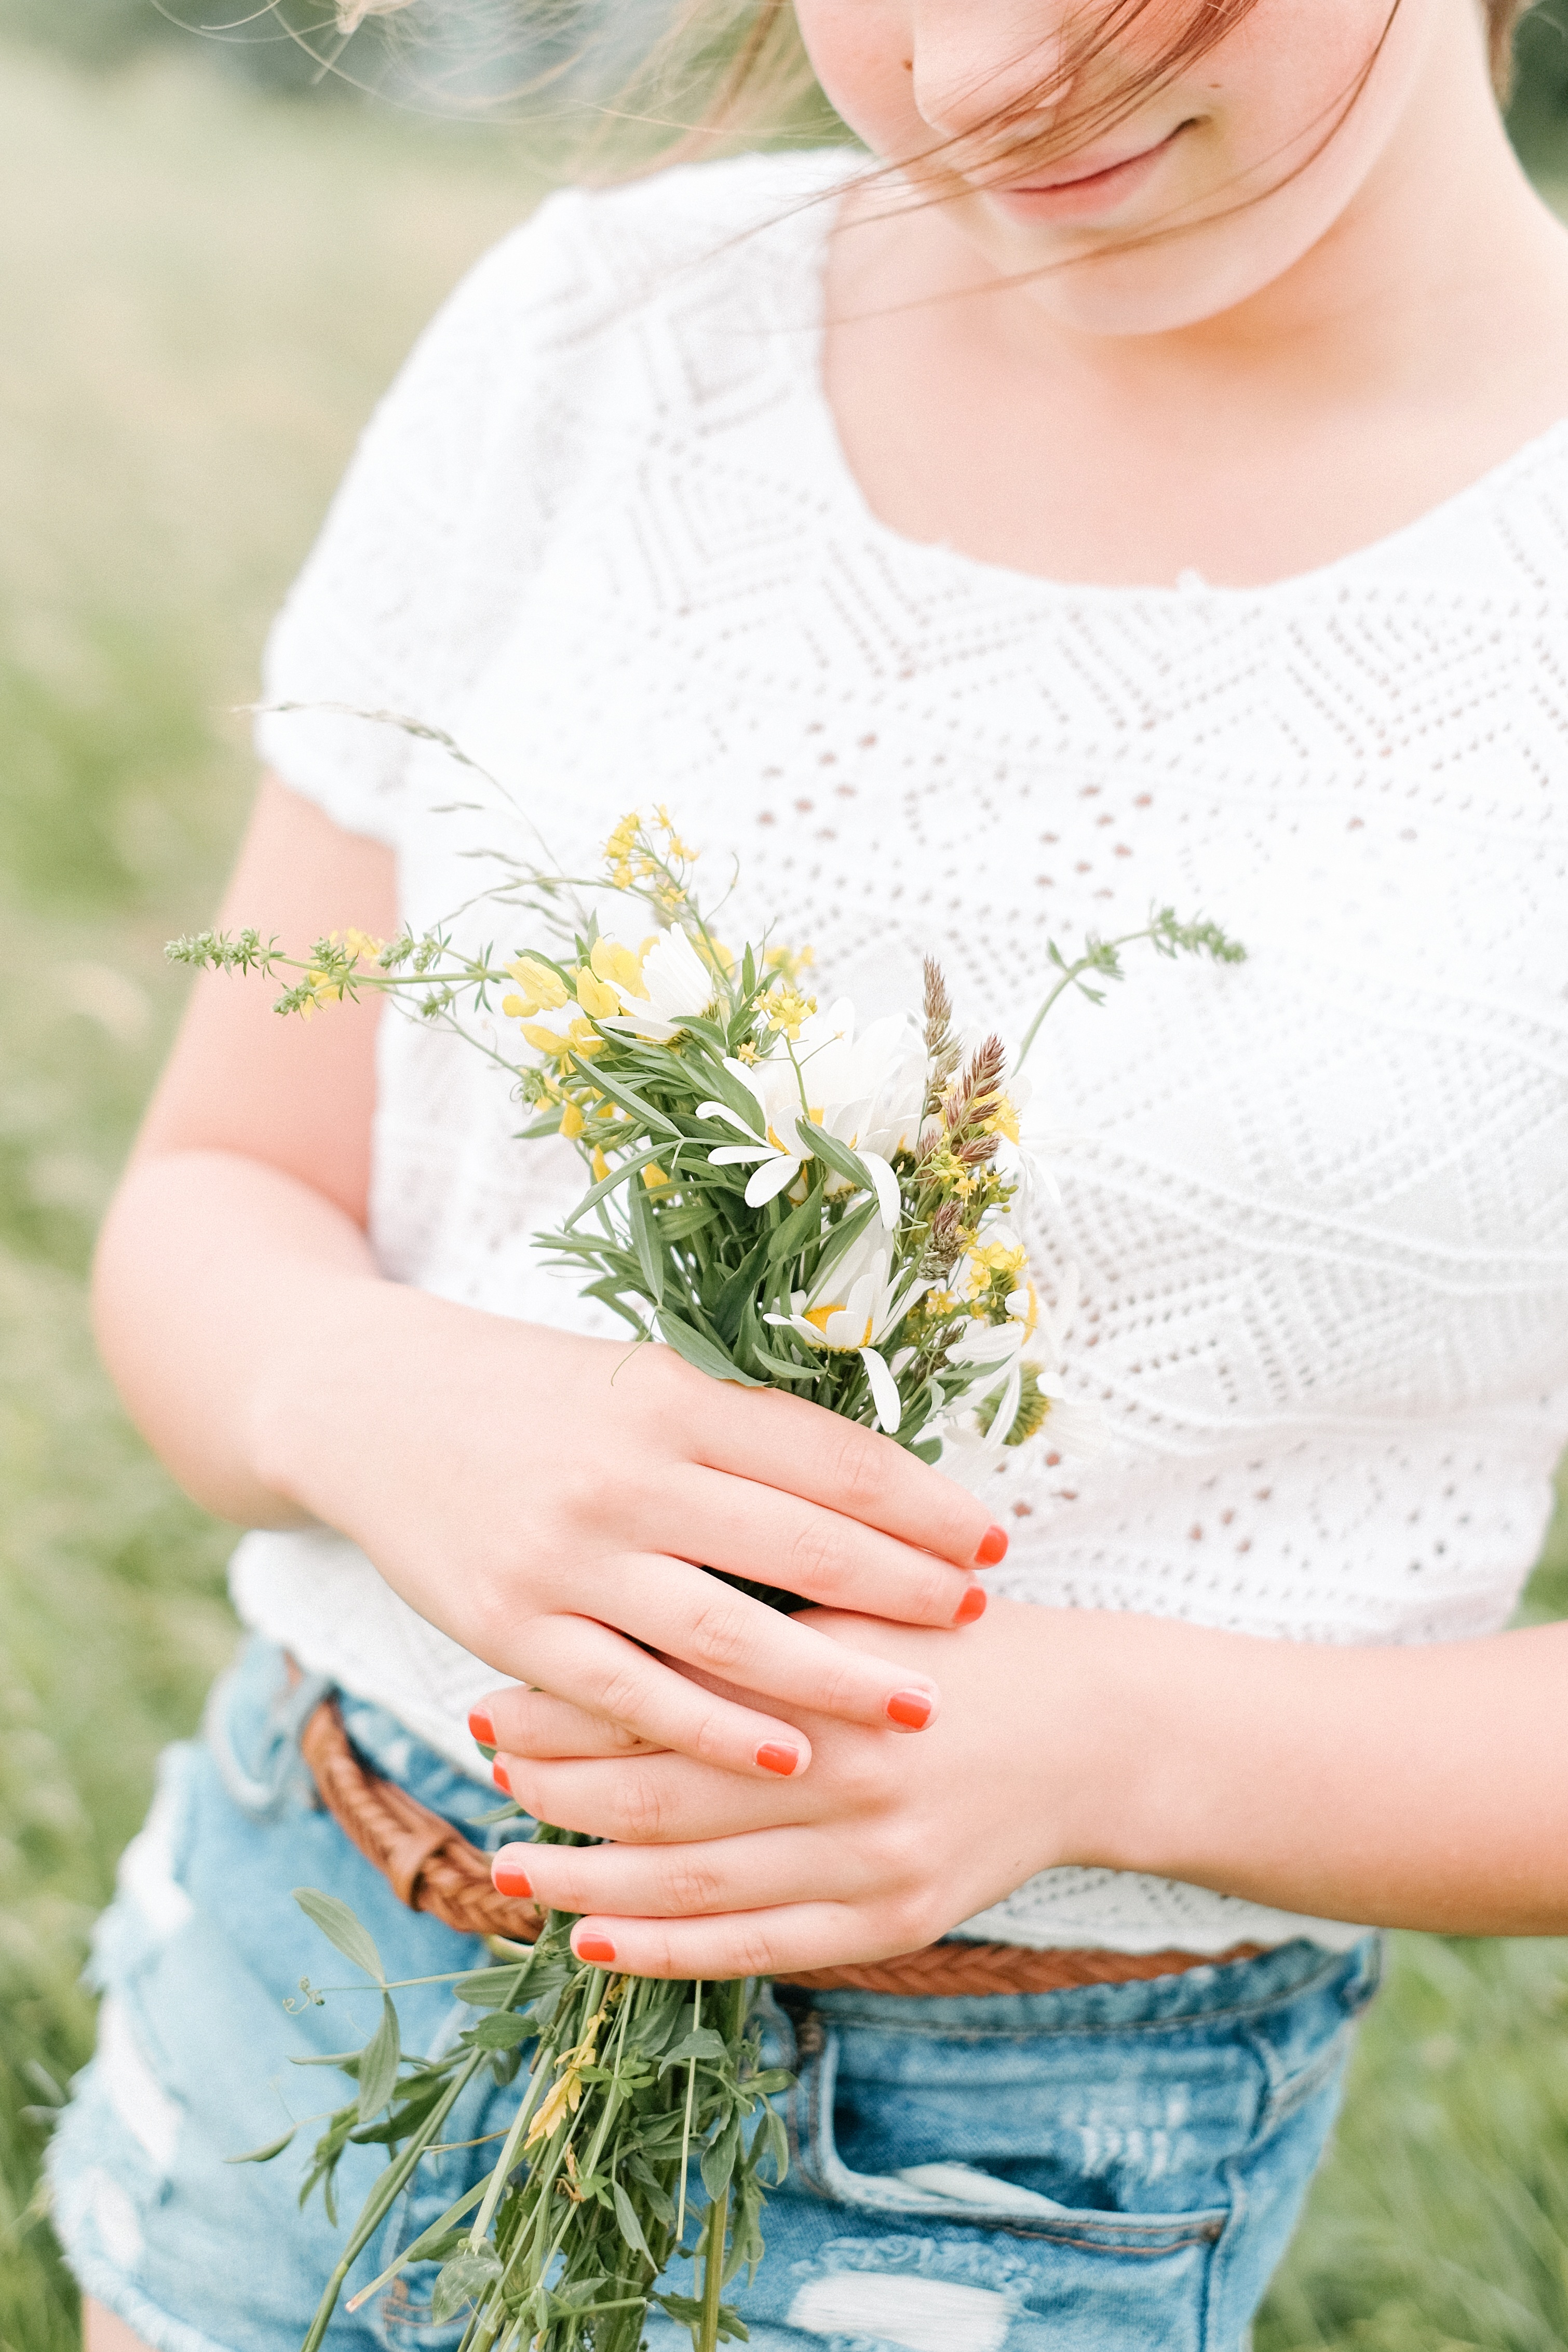
hand, plant, woman, photography, flower, daisy, female, spring, green, clothing, bride, wildflower, ceremony, dress, floristry, flower bouquet, portrait photography